Keep Portland Weird

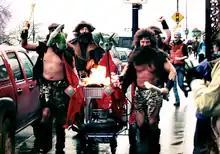
Contestants in the Portland Urban Iditarod

In 2014 an Austin blog put together an infographic that compared Austin and Portland in a series of categories to try to decide which city was "weirder". Twelve different categories were used, including "Most Tattooed US Cities" and "America's Craziest Cities". From this comparison, Portland was the clear winner taking first in nine of the twelve categories.